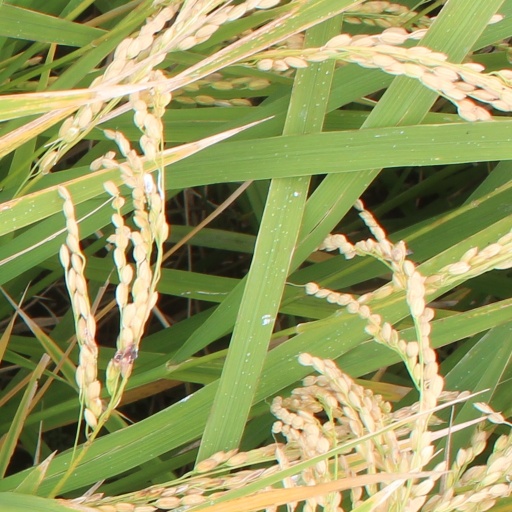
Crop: rice